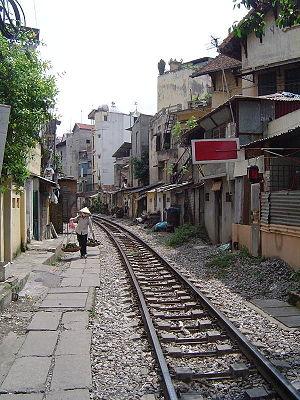
Vietnam Railways est une compagnie d'état vietnamienne. Elle dépend du ministère des transports et gère le réseau ferré principal du Viêt Nam.
Le chemin de fer Nord-Sud, ou « Express de la Réunification », est la plus longue ligne de chemin de fer du Viêt Nam. Elle commence à Hanoï et se termine à Hô-Chi-Minh-Ville. Sa longueur totale est de 1 736 km. Elle a été construite par les colons français dans les années 1930. Elle portait à l'origine le nom de Transindochinois.